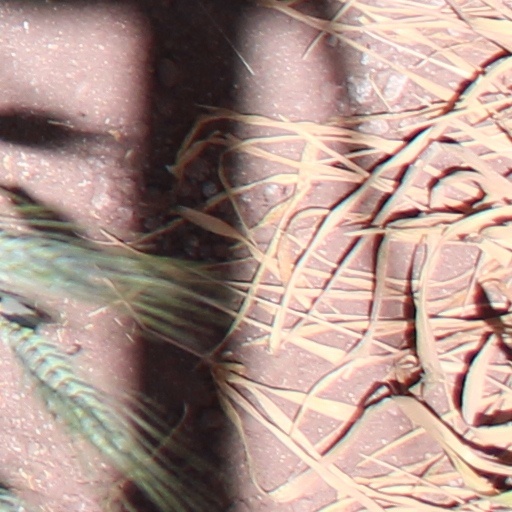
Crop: wheat